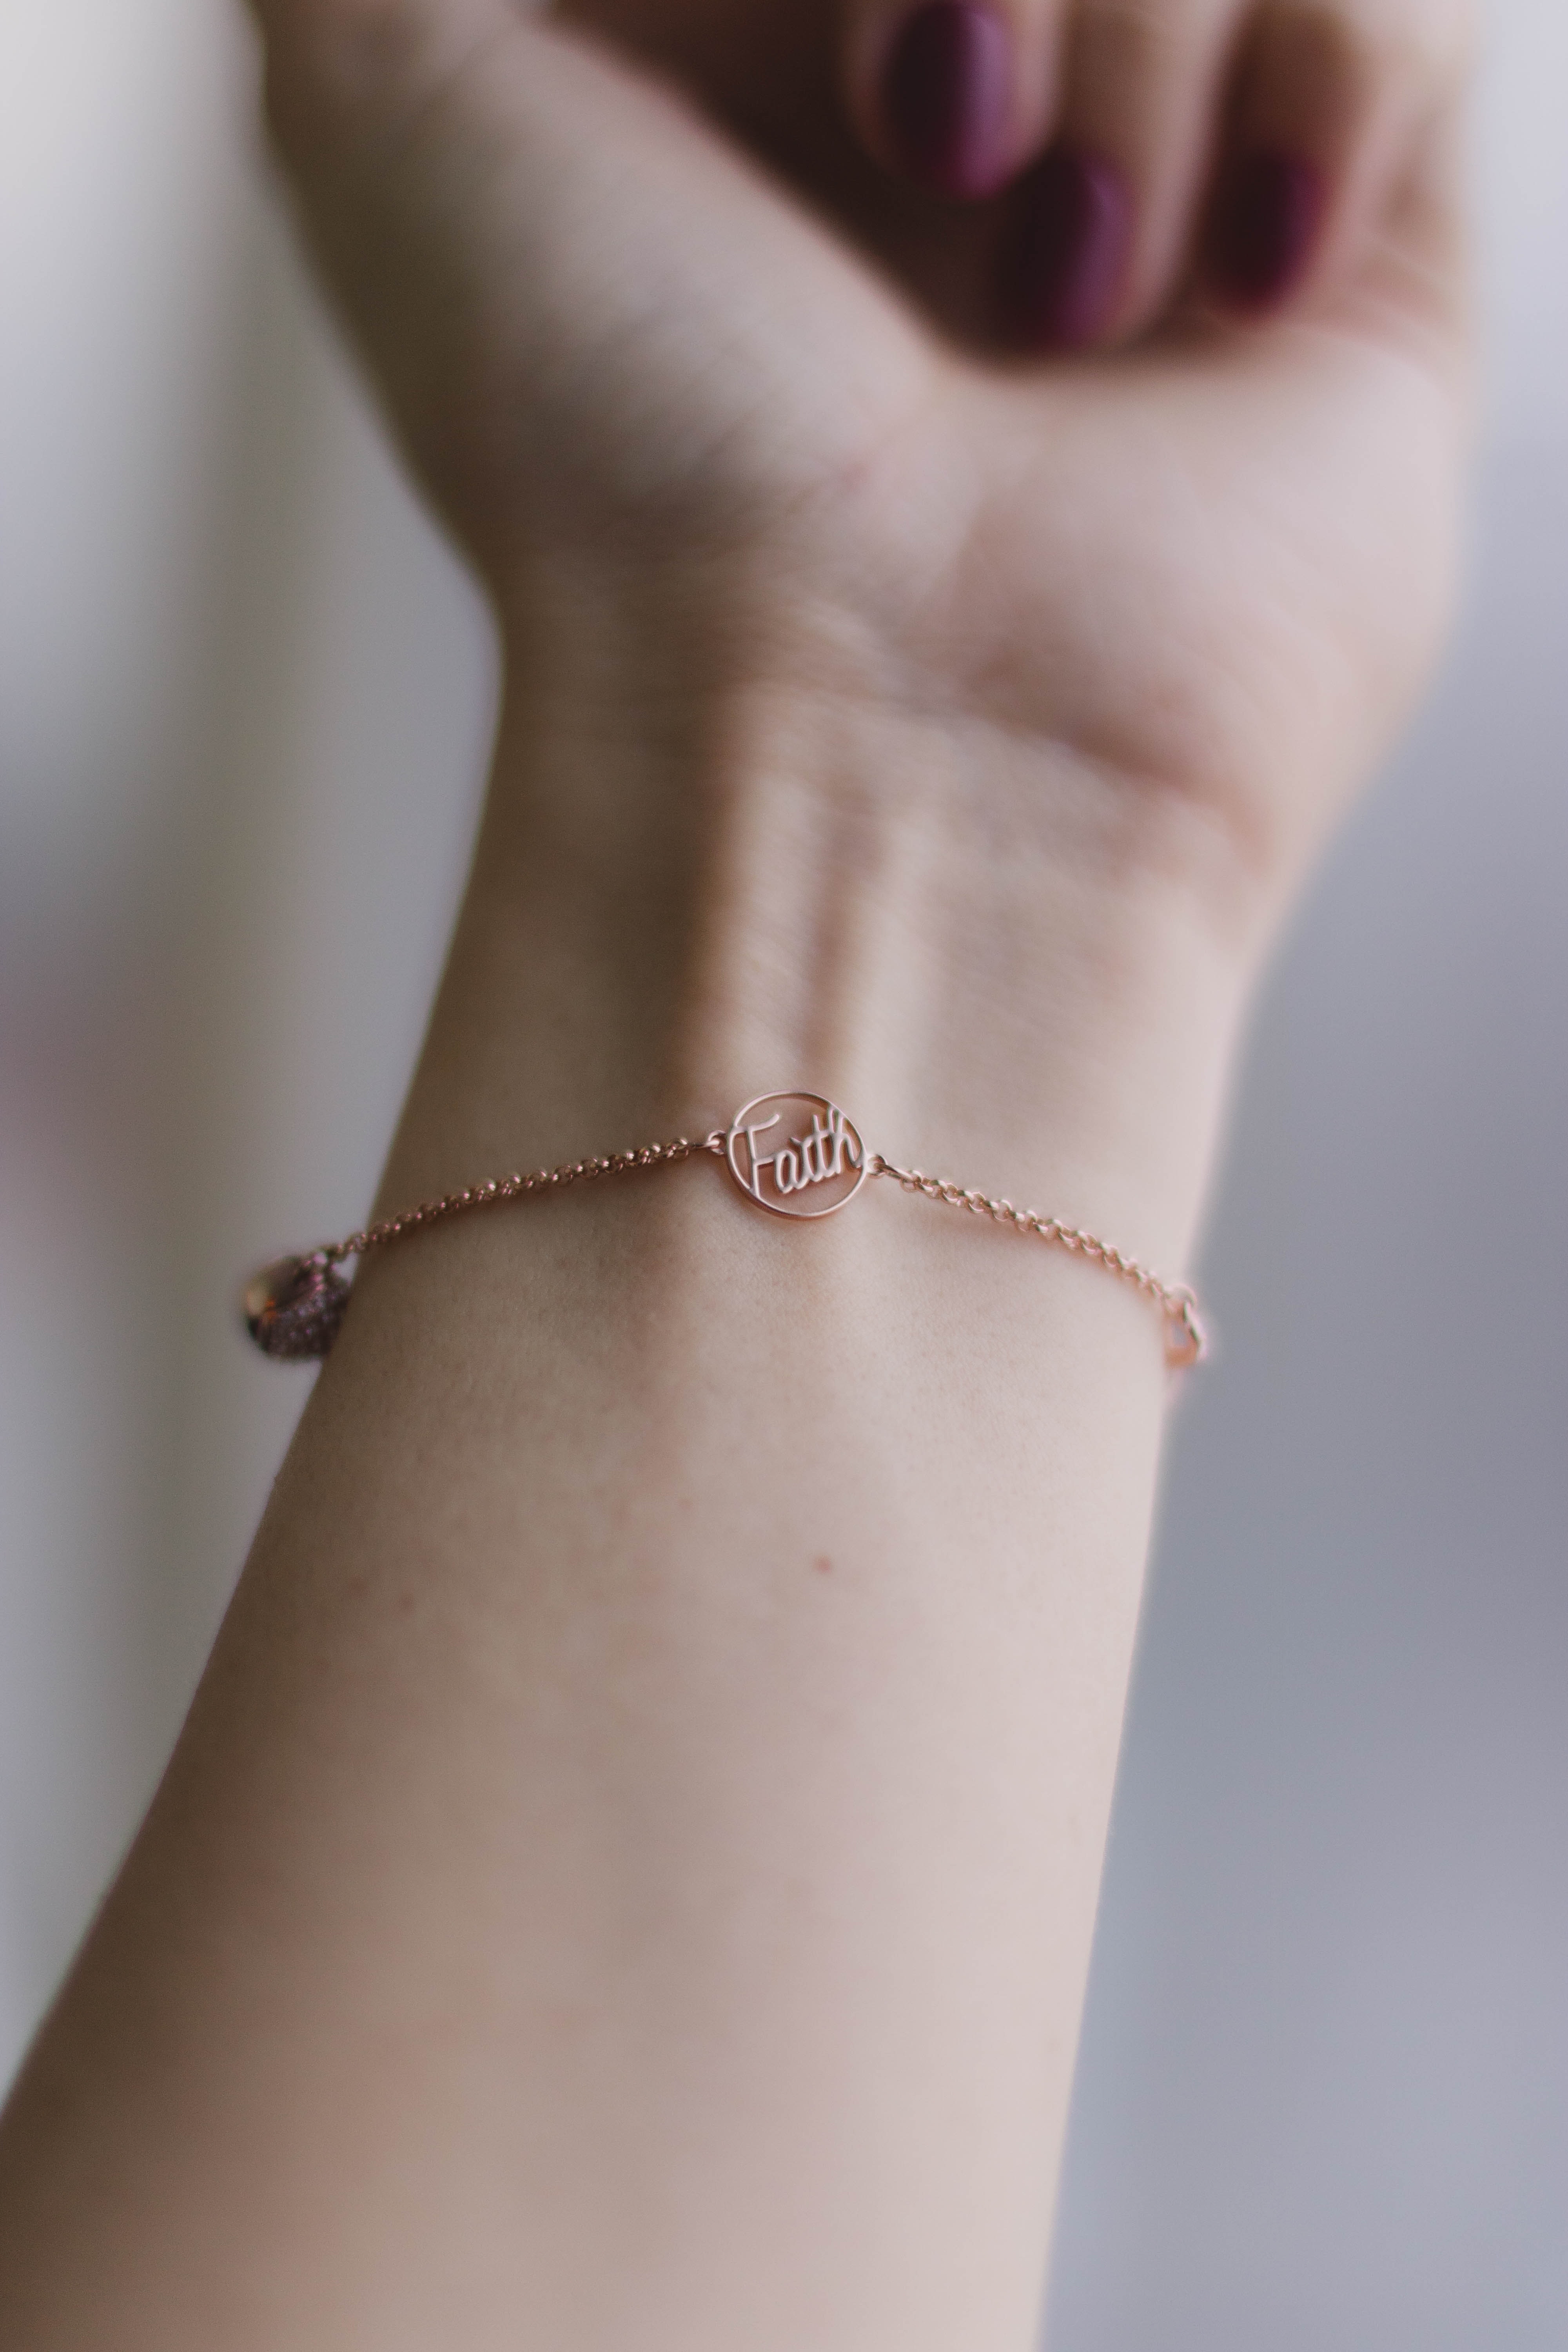
body jewelry, jewellery, fashion accessory, chain, hand, finger, metal, silver, neck, wrist, bracelet, necklace